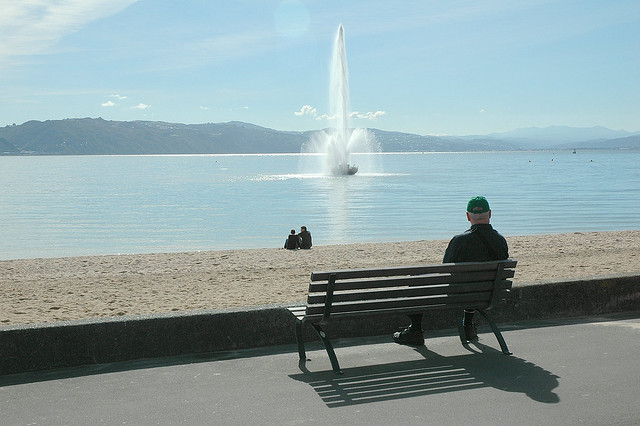
An older man sits on a bench watching the sail boat.